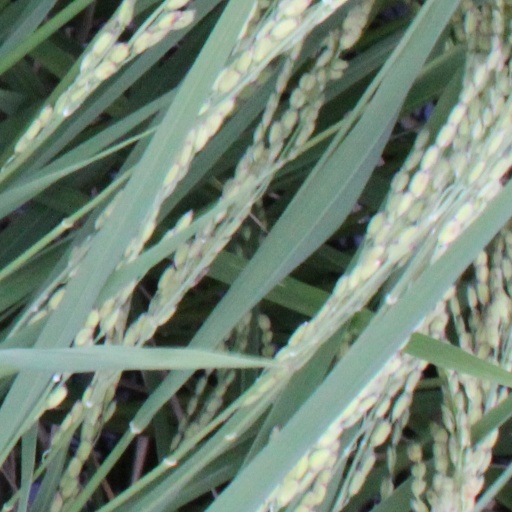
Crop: rice